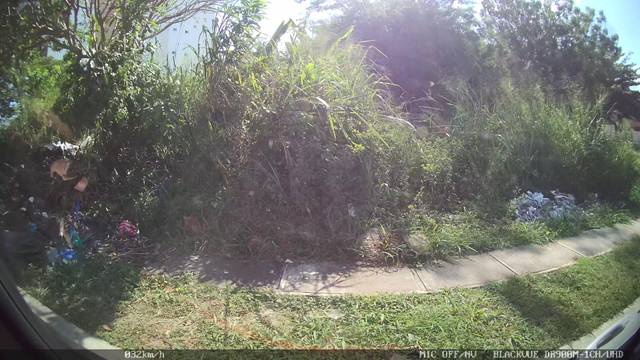
Region: Colombia
Coordinates: 9.307, -75.38